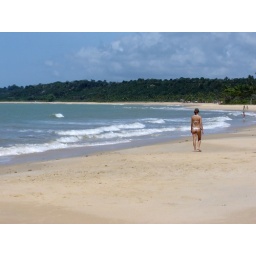
Beautiful girl walking in Trancoso